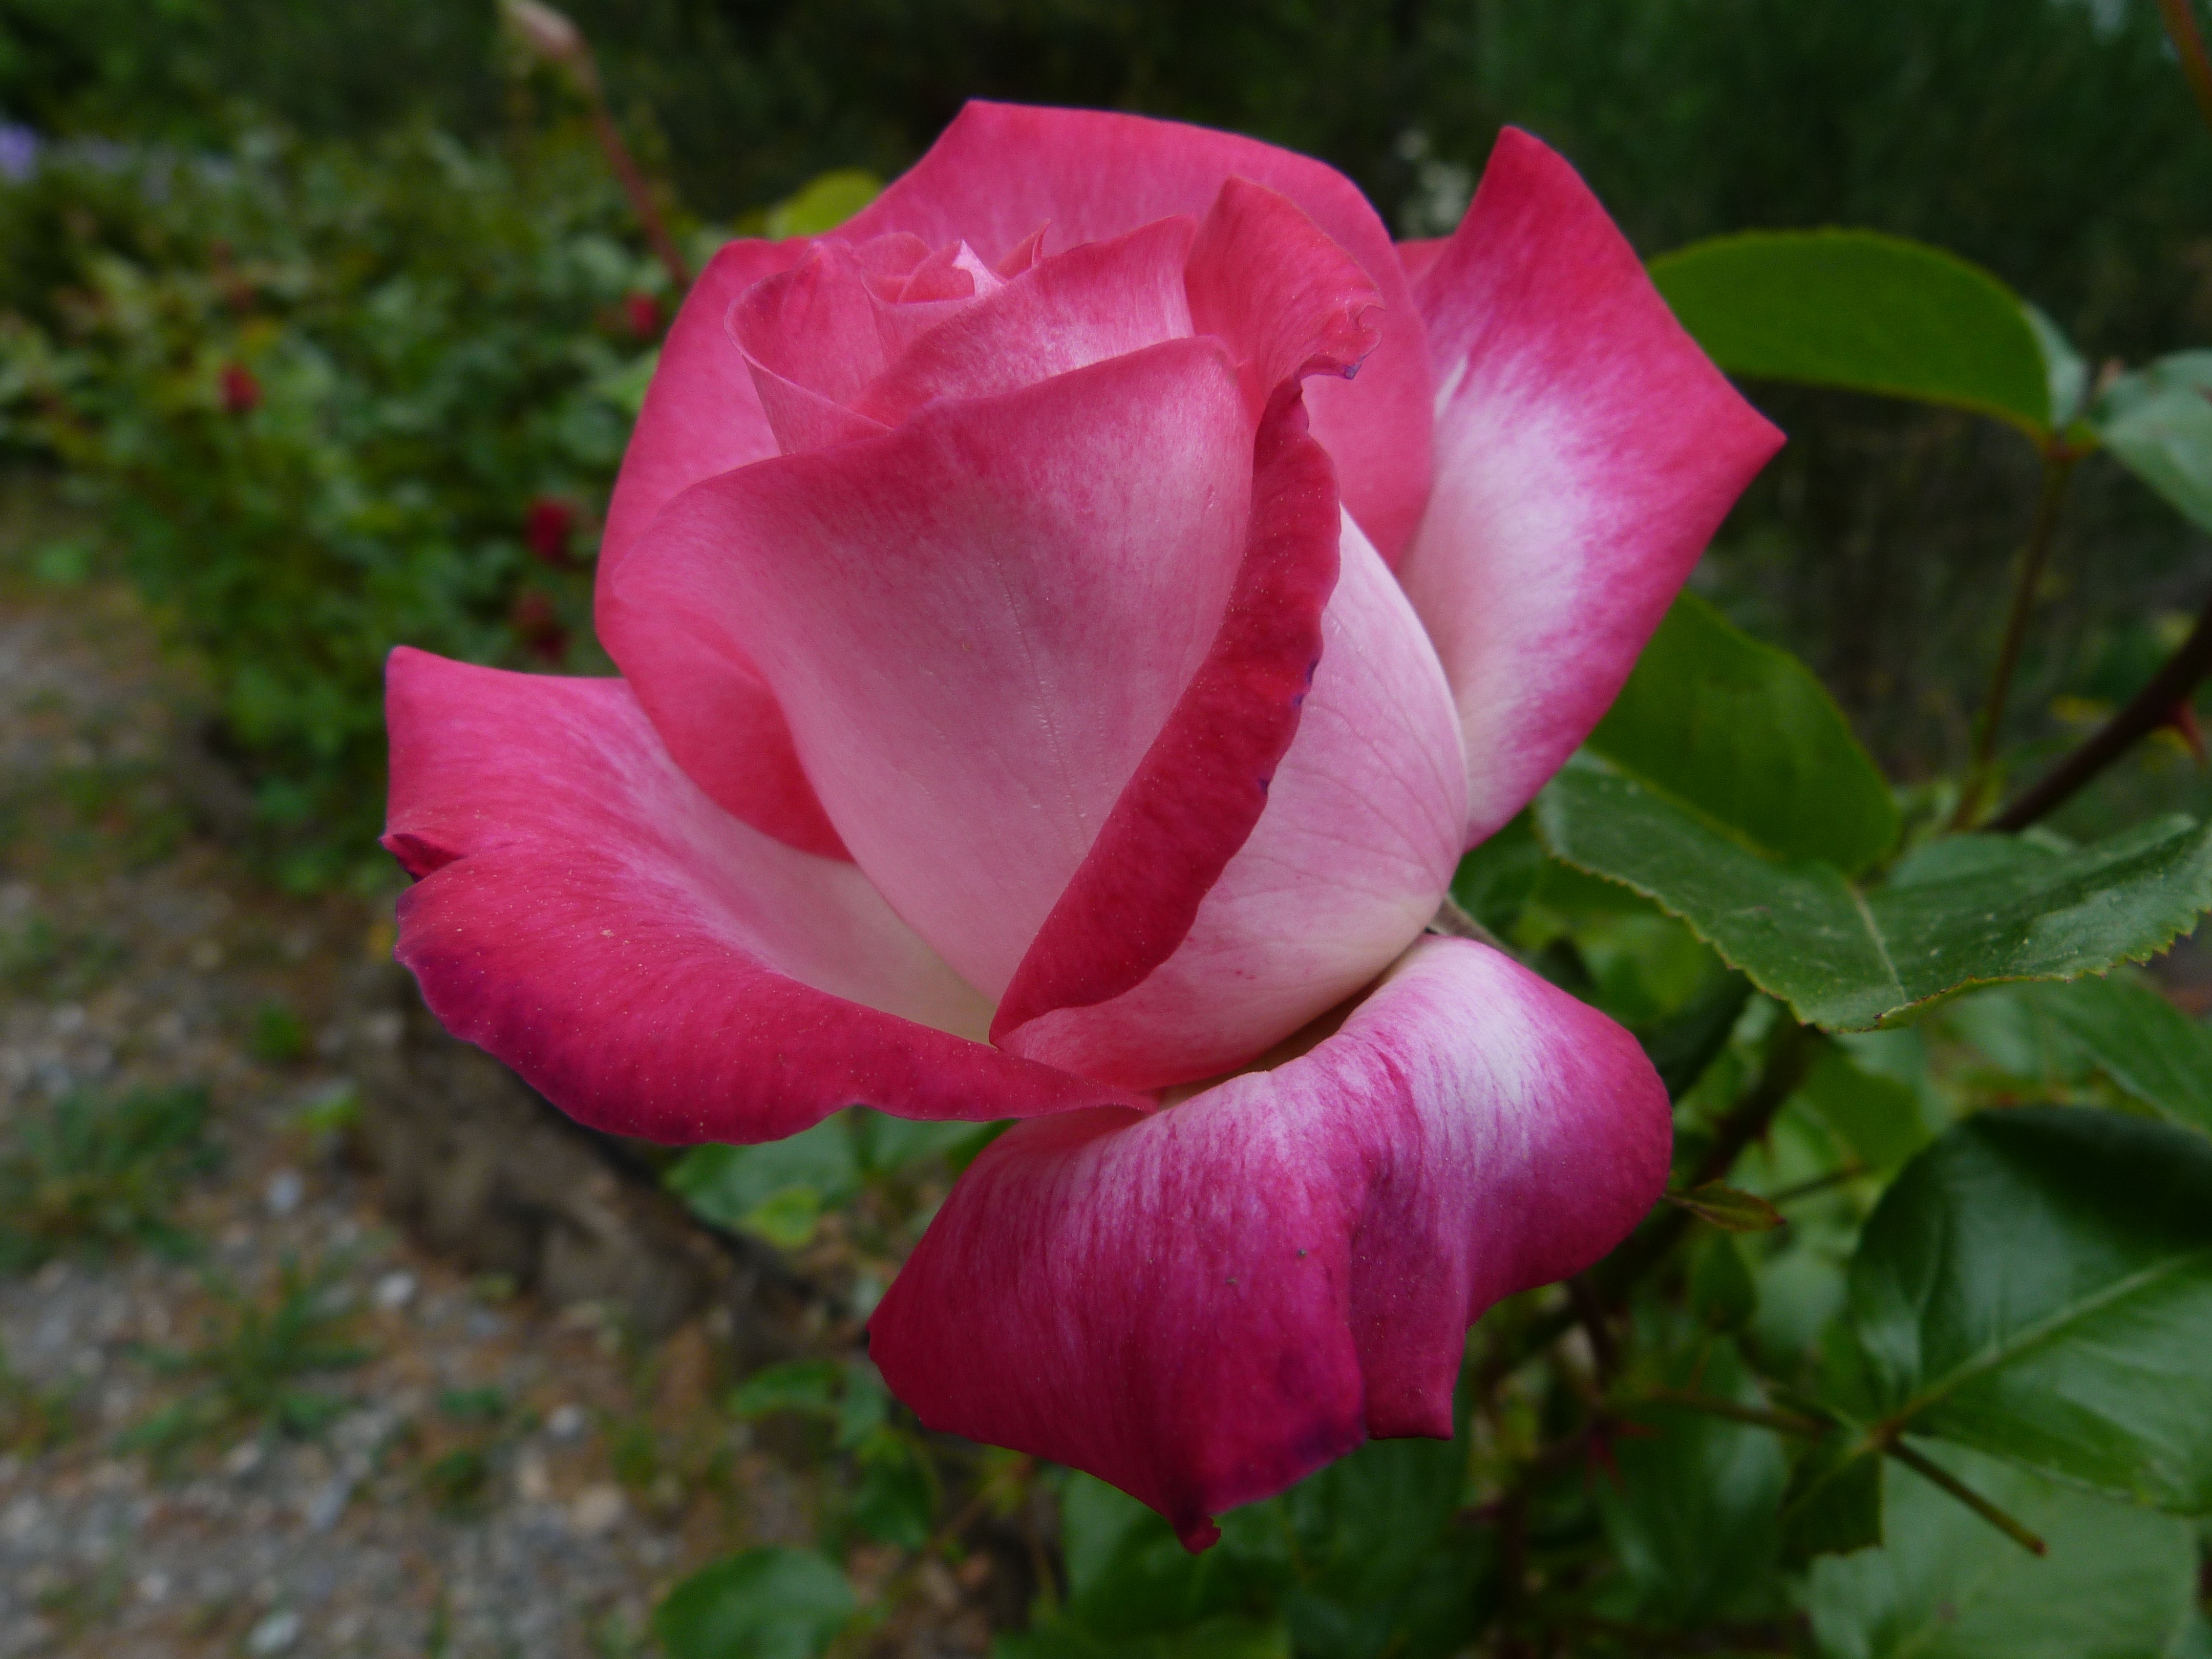
nature, open, plant, flower, petal, rose, spring, macro, botany, garden, pink, flora, flowers, petals, flowering, floribunda, bicolor, macro photography, blossomed, flowering plant, garden roses, rose family, land plant, rosa centifolia, rose order